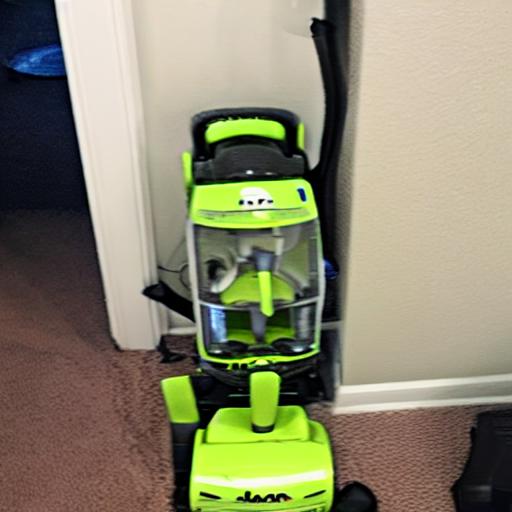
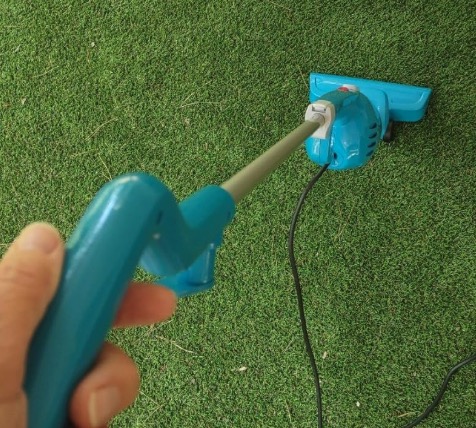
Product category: items_vacuum
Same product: no